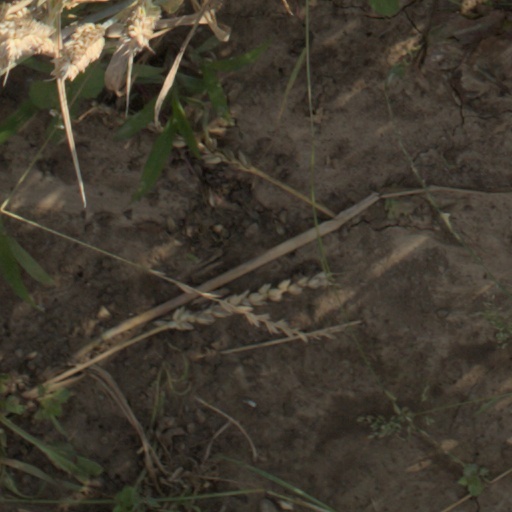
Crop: wheat